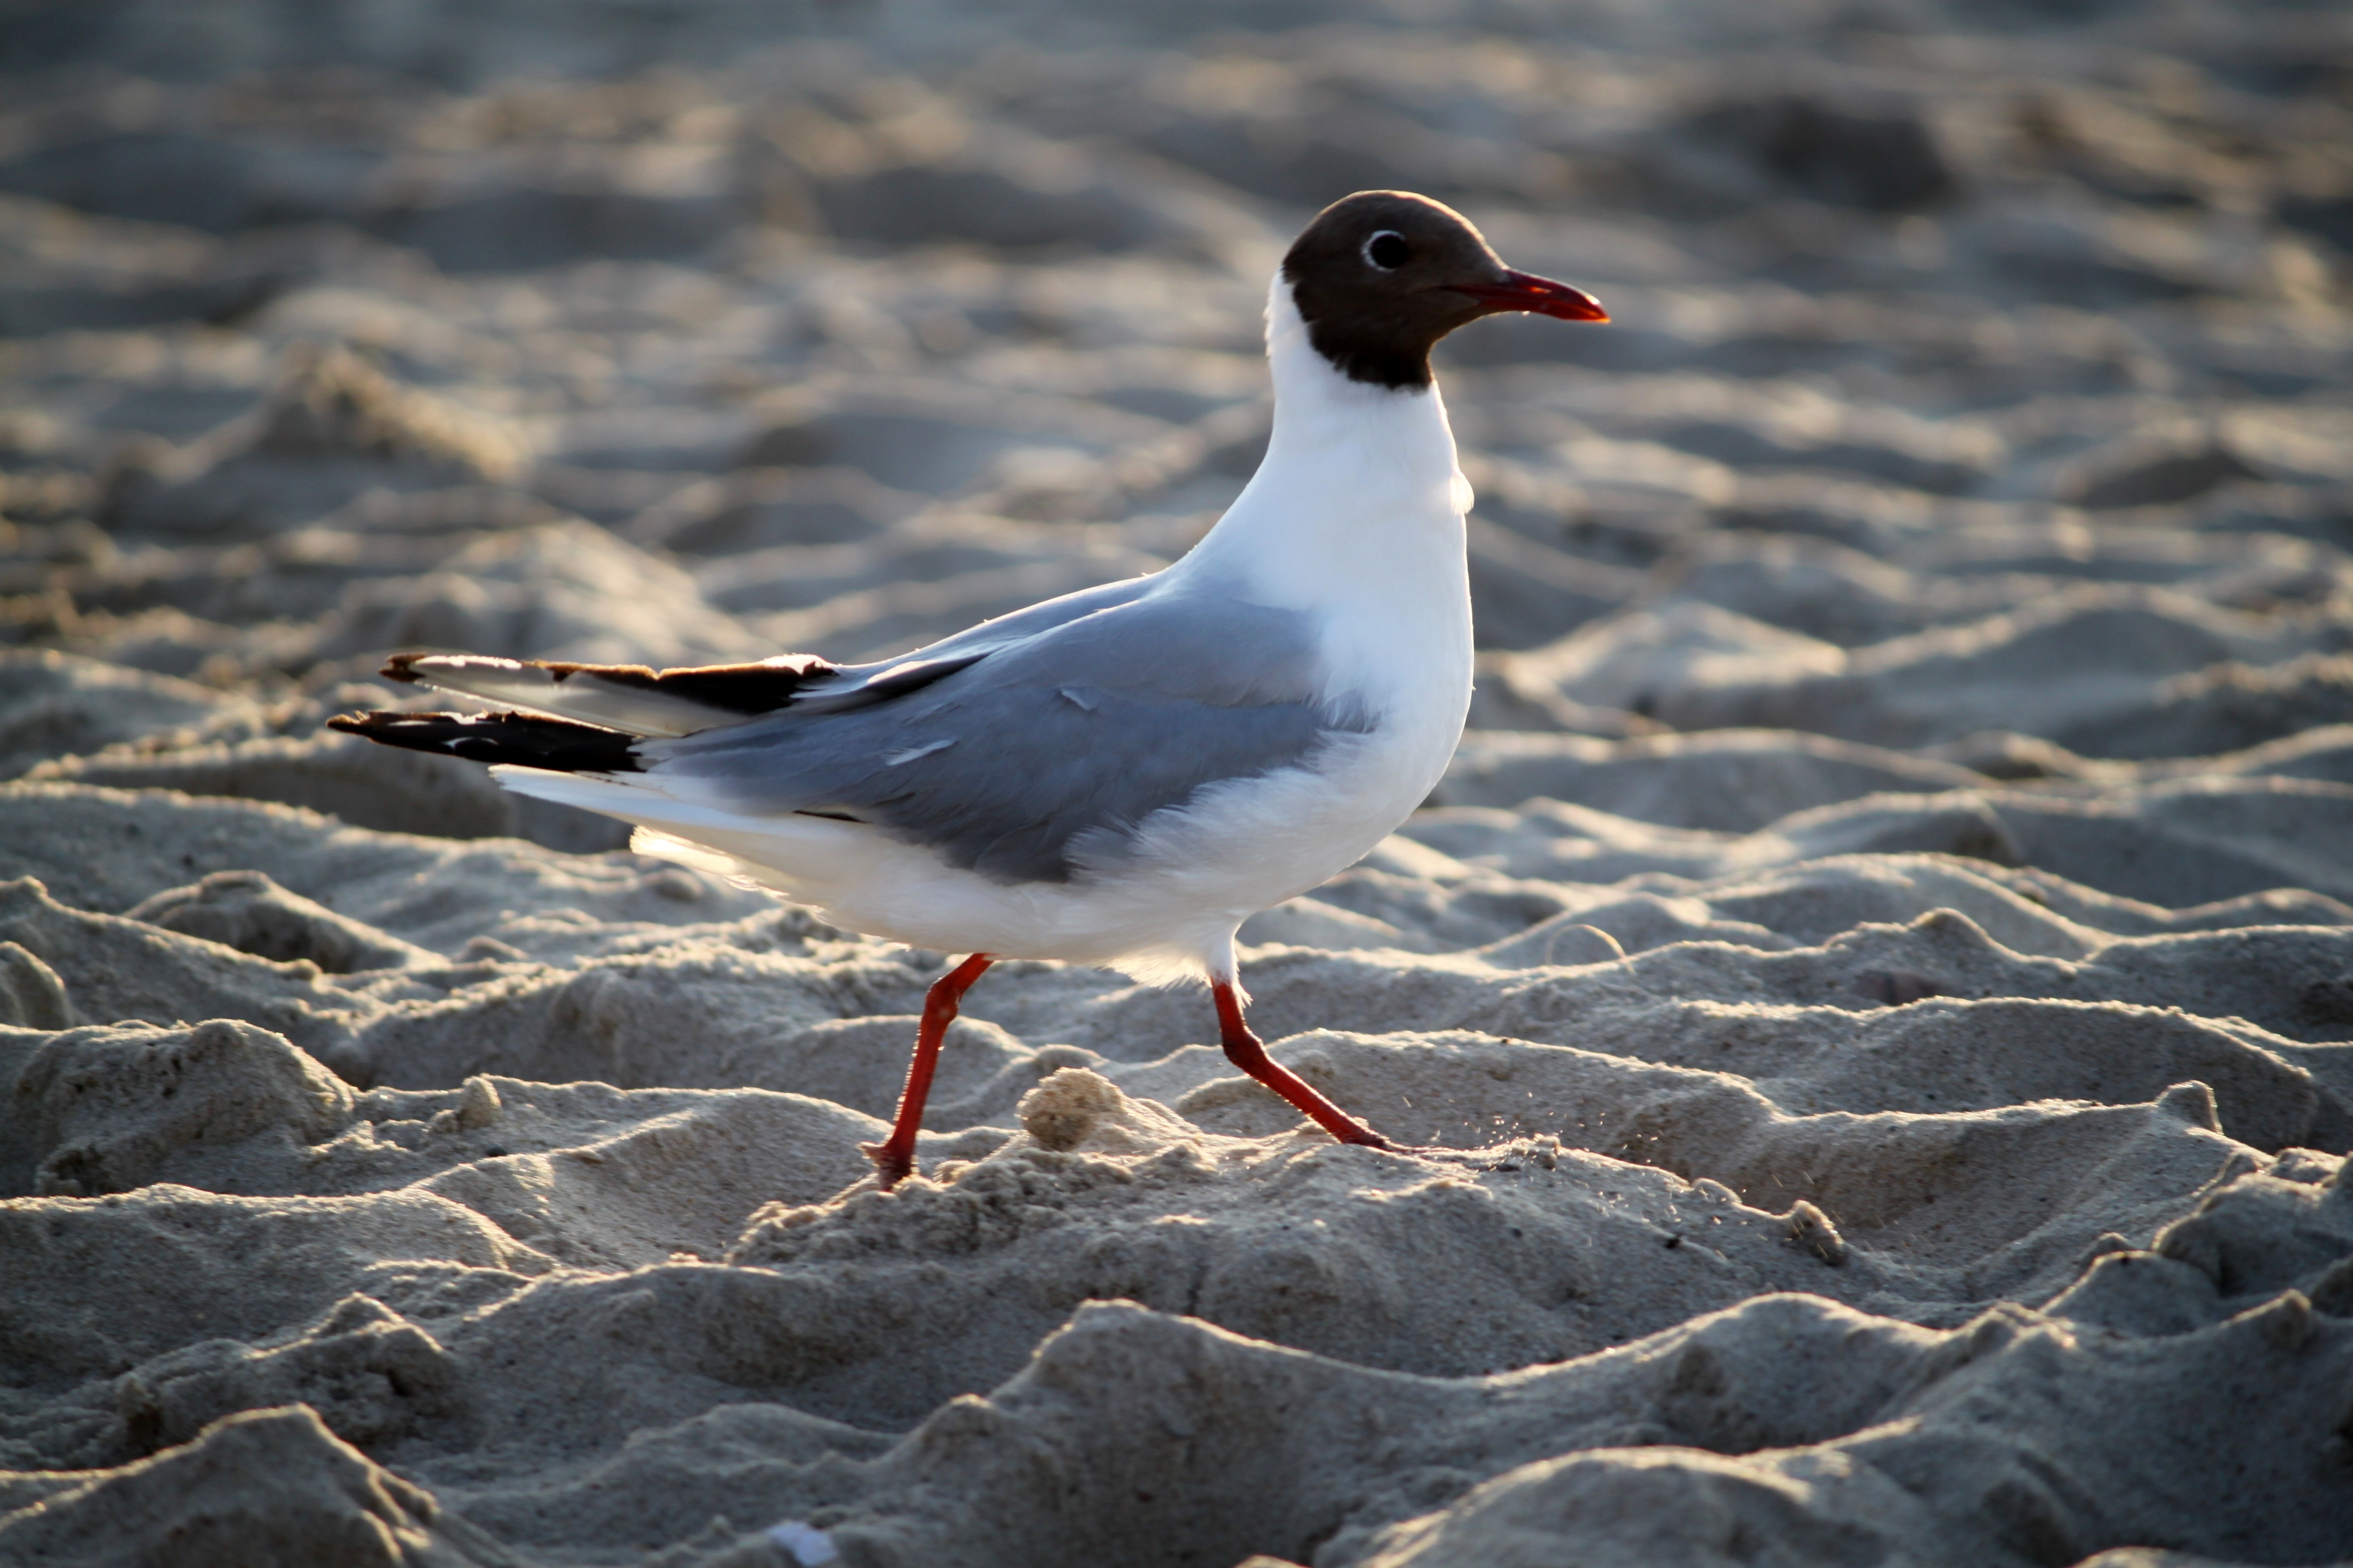
sea, sand, bird, wing, seabird, seagull, wildlife, gull, beak, fauna, close up, vertebrate, over, shorebird, the sea, charadriiformes, european herring gull